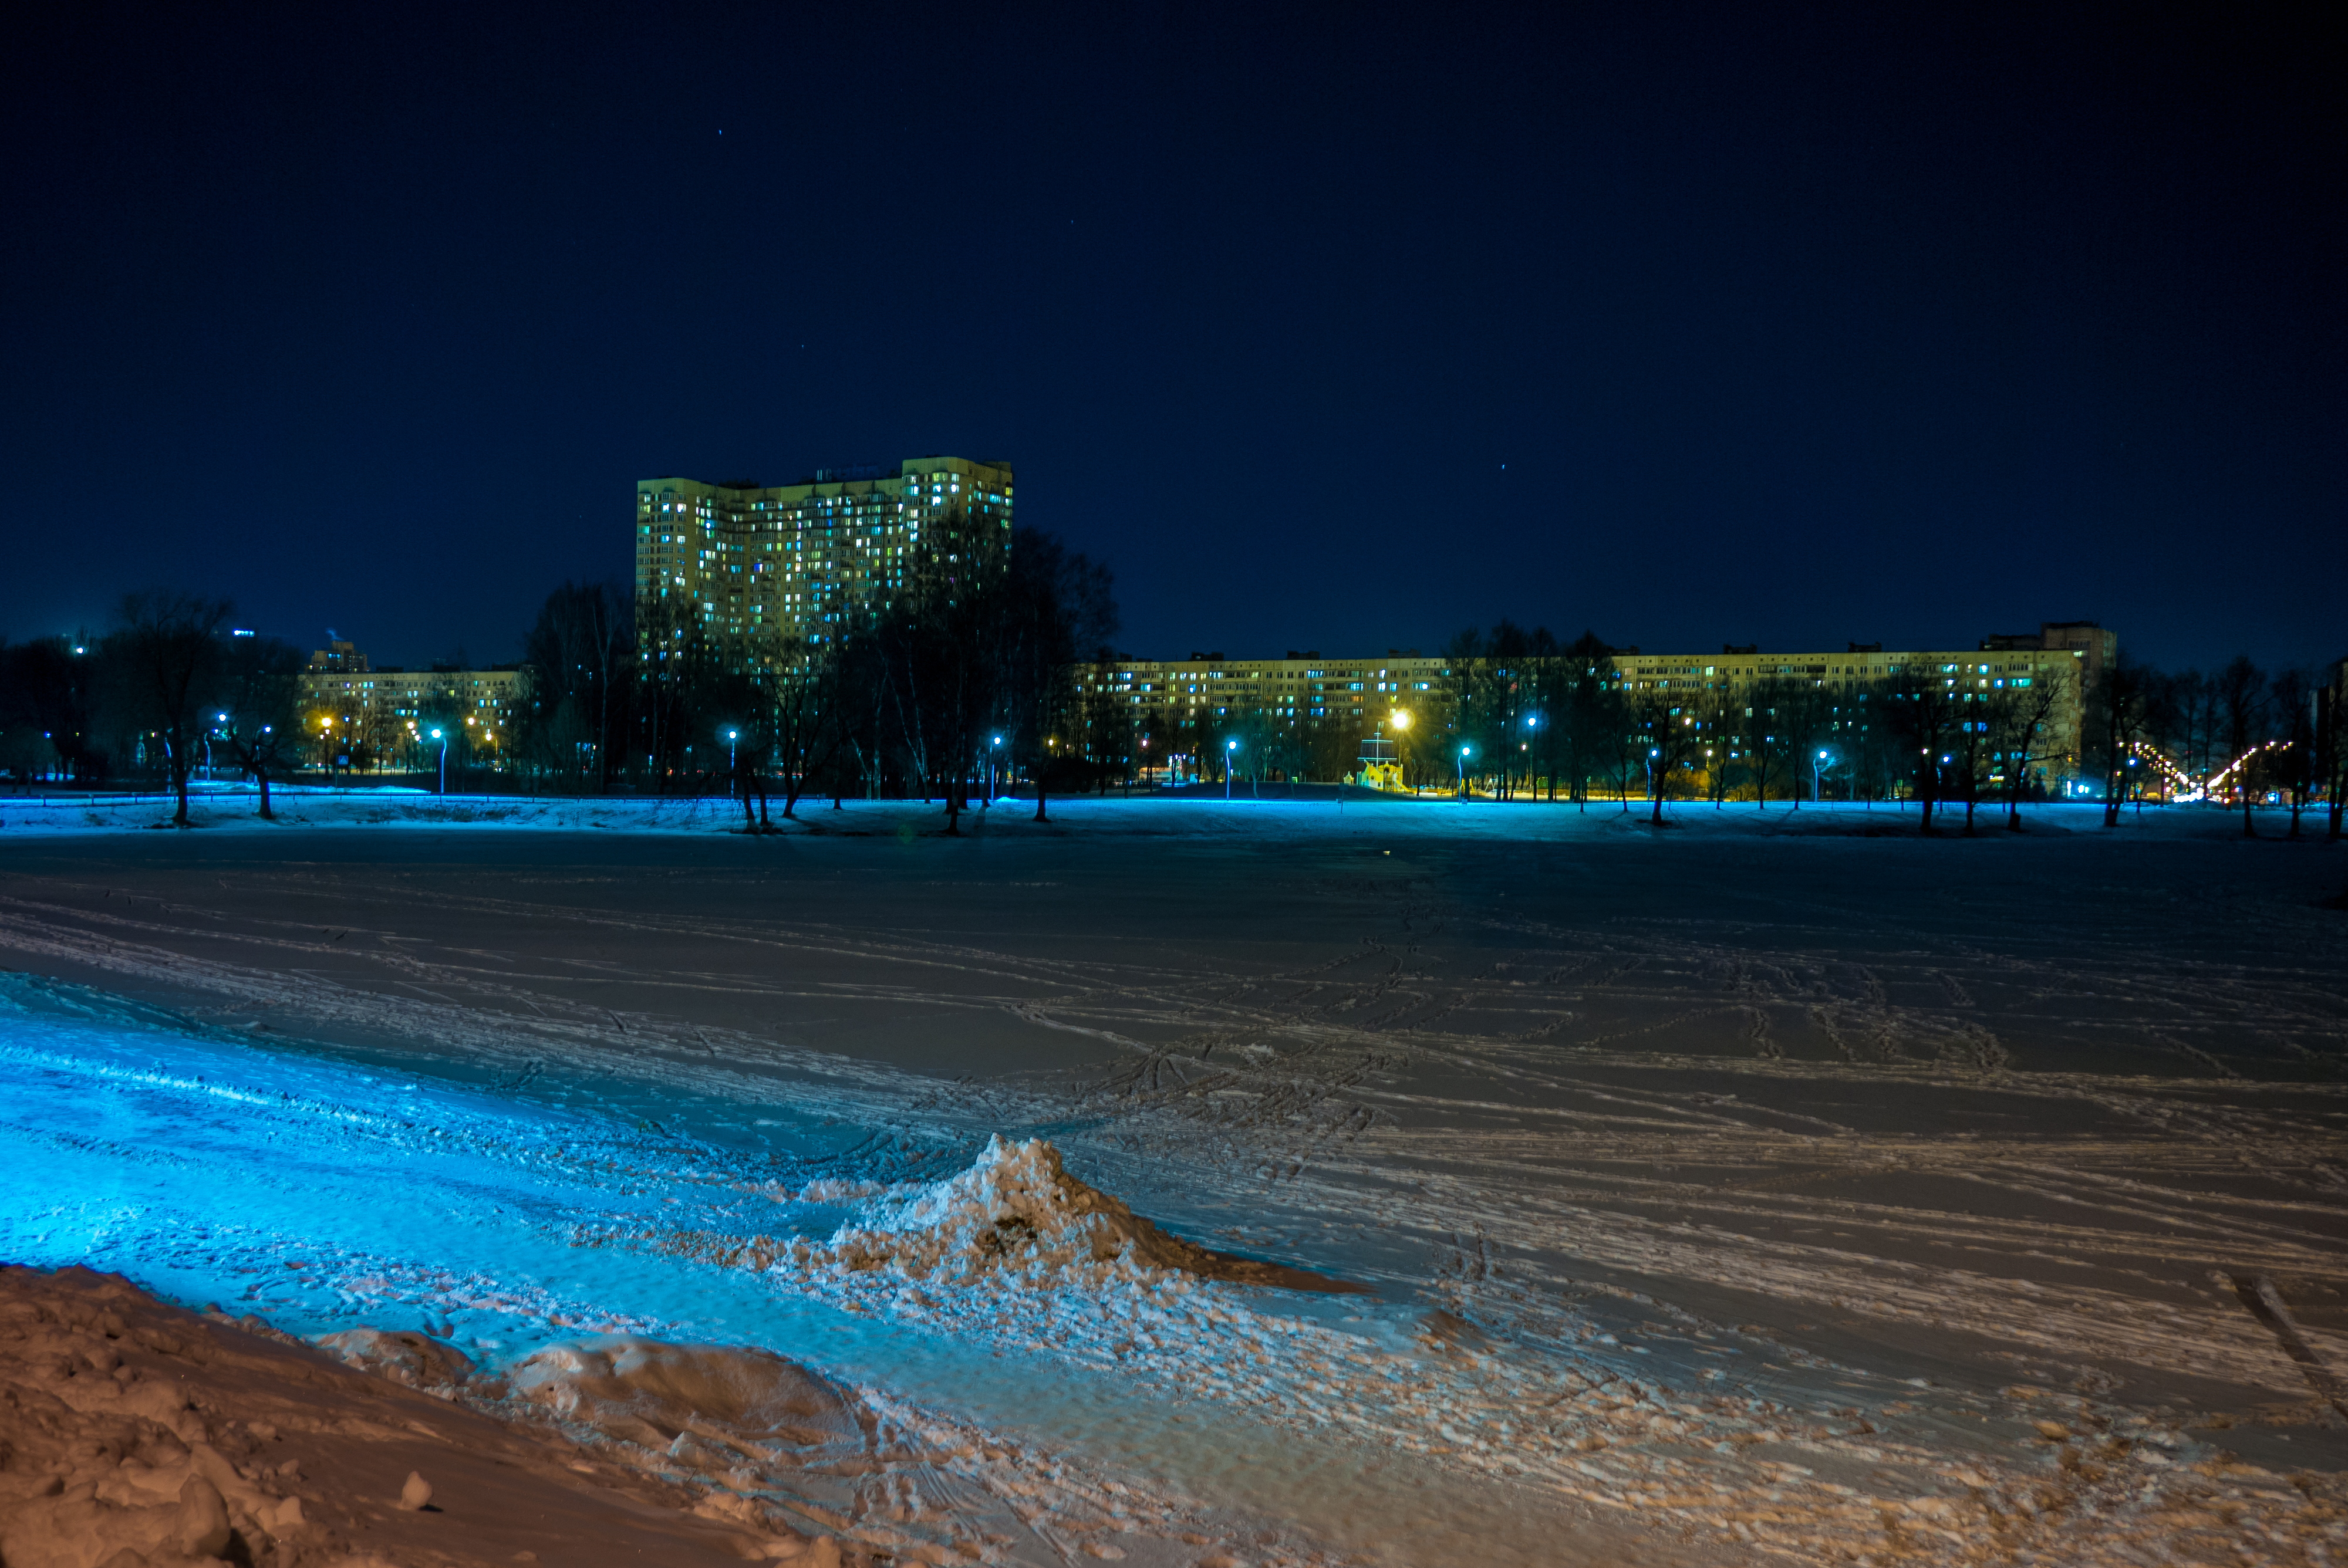
images, sky, water, blue, nature, azure, building, beach, horizon, cloud, landscape, city, midnight, freezing, tree, electric blue, winter, snow, evening, wind wave, darkness, night, wind, street light, ocean, electricity, reflection, sand, coast, wave, cityscape, sea, tourism, funeral